Kay Raseroka

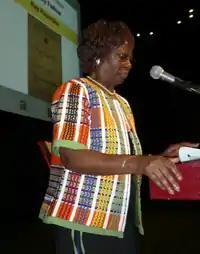
Kay Raseroka to receiving the title of Honorary Doctor of Laws from the University of Alberta–Canada, June 7, 2010.

Helen Kay Raseroka is a librarian who was born in Kwazulu-Natal, South Africa with Botswana citizenship. She is a former President of The International Federation of Library Associations and Institutions (IFLA) from 2003 to 2005, under the theme ""Libraries for lifelong literacy"".